Ramagrama stupa

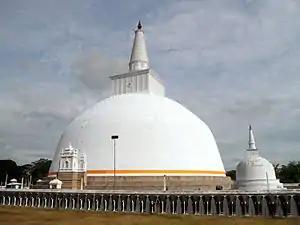
Ruwanwalisaya Maha Stupa in Anuradhapura, Sri Lanaka - Great Stupa of Buddhism

Gautama Buddha's parents were from two different mahājanapadās (kingdoms) of the Solar dynasty — his father (Śuddhodana) belonged to the Shakya kingdom, while his mother (Maya) was from the Koliya kingdom. According to Buddhist texts, after Buddha's Mahaparinirvana, his cremated remains were divided and distributed among the princes of eight of the sixteen mahājanapadās. Each of the princes constructed a stupa at or near his capital city, within which the respective portion of the ashes was enshrined. These eight stupas were located at: